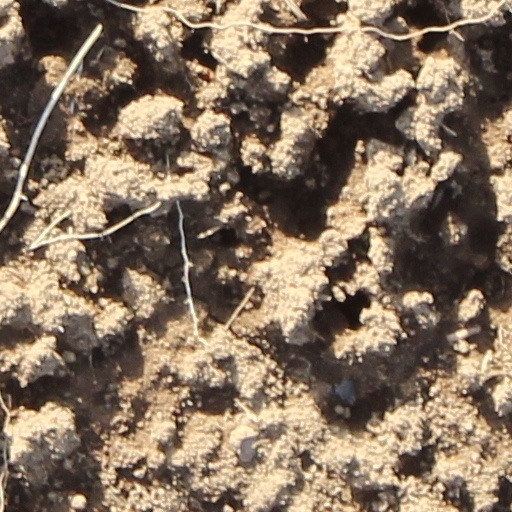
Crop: wheat